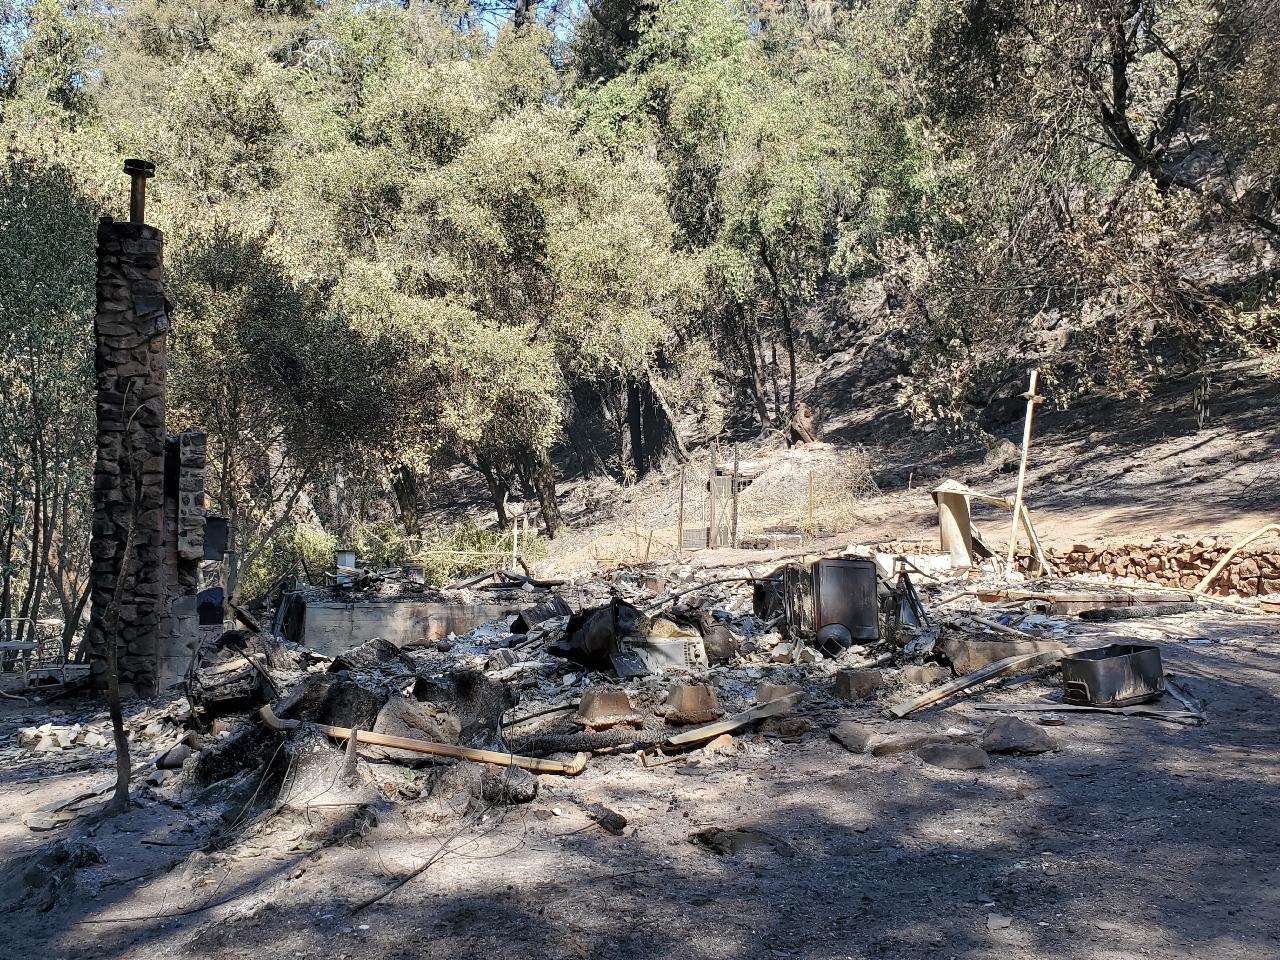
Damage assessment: destroyed